Minas Gerais

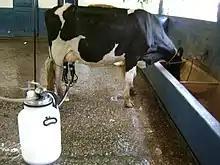
Milk extraction in Ouro Preto.

Minas Gerais is the second-largest consumer market in Brazil, behind the state of São Paulo. It shares 10.4% of the Brazilian consumer market. Companies of this Brazilian state have access to 49% of the Brazilian consumer market, with estimated consumption potential of 223 billion US dollars. The service sector is the largest component of GDP at 47.1%, followed by the industrial sector at 44.1%. agriculture represents 8.8% of GDP (2004). Main exports: mineral products 44.4%, metals 15.8%, vegetable products 13%, precious metals 5.5%, foodstuffs 4.9%, transportation 3.5% (2012).